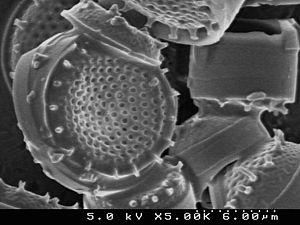
Cette page a pour objet de présenter un arbre phylogénétique des Stramenopiles, c'est-à-dire un cladogramme mettant en lumière les relations de parenté existant entre leurs différents groupes, telles que les dernières analyses reconnues les proposent. Ce n'est qu'une possibilité, et les principaux débats qui subsistent au sein de la communauté scientifique sont brièvement présentés ci-dessous, avant la bibliographie.
La microscopie électronique à balayage ou Scanning Electron Microscopy en anglais est une technique de microscopie électronique capable de produire des images en haute résolution de la surface d’un échantillon en utilisant le principe des interactions électrons-matière.